Eubie!

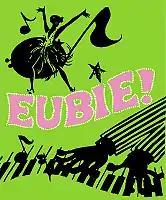

Eubie! is a revue featuring the jazz and ragtime music of composer Eubie Blake, with lyrics by Noble Sissle, Andy Razaf, Johnny Brandon, F. E. Miller, and Jim Europe. The revue features no book, simply showcasing 23 of Eubie Blake's popular songs. The show was conceived by Julianne Boyd and opened in 1978, receiving positive reviews from "Time", "Newsweek", "Variety", "Backstage", and "The Today Show".